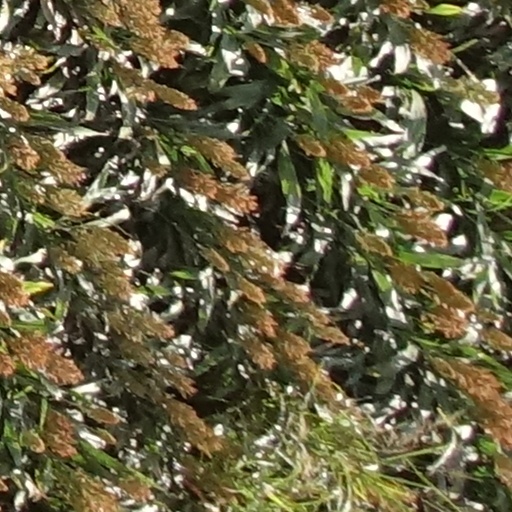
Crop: sorghum